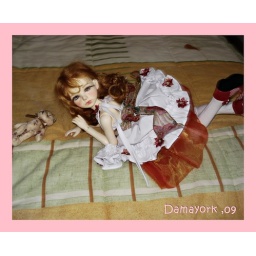
Face-up and dress by me. wig and bear :dollmore. shoes:luts